Territorial evolution of Poland

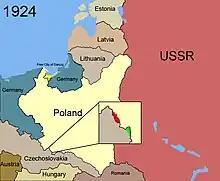
Lipnica Wielka (red) went to Poland and Suchá Hora and Hladovka (green) went to Czechoslovakia.

In the aftermath of the unsuccessful Kraków uprising, the Free City of Cracow was annexed by the Austrian Empire.